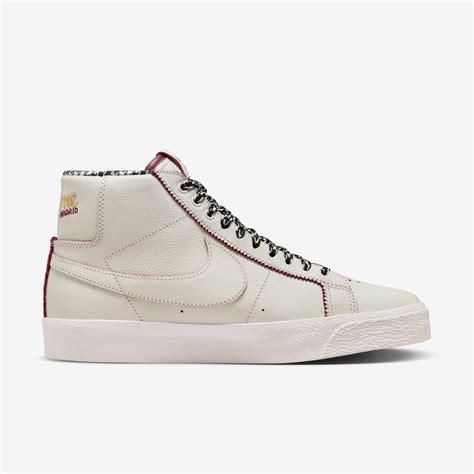
Brand: Nike
Model: Blazer SB